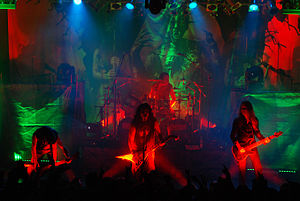
Kreator
Kreator, 2009
Kreator er et thrash metal-band der blev dannet i 1982 i Essen, Tyskland under navnet Tormentor. Bandet startede med at spille musik der havde indflydelse fra Venom. Deres musikstil ligner meget Destruction og Sodom som begge er to andre store tyske thrash metal-bands. Alle tre bands bliver tit nævnt som bidragere til skabelsen af dødsmetal da deres musik indeholdt få elementer der senere skulle blive til dødsmetal.